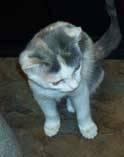
cat